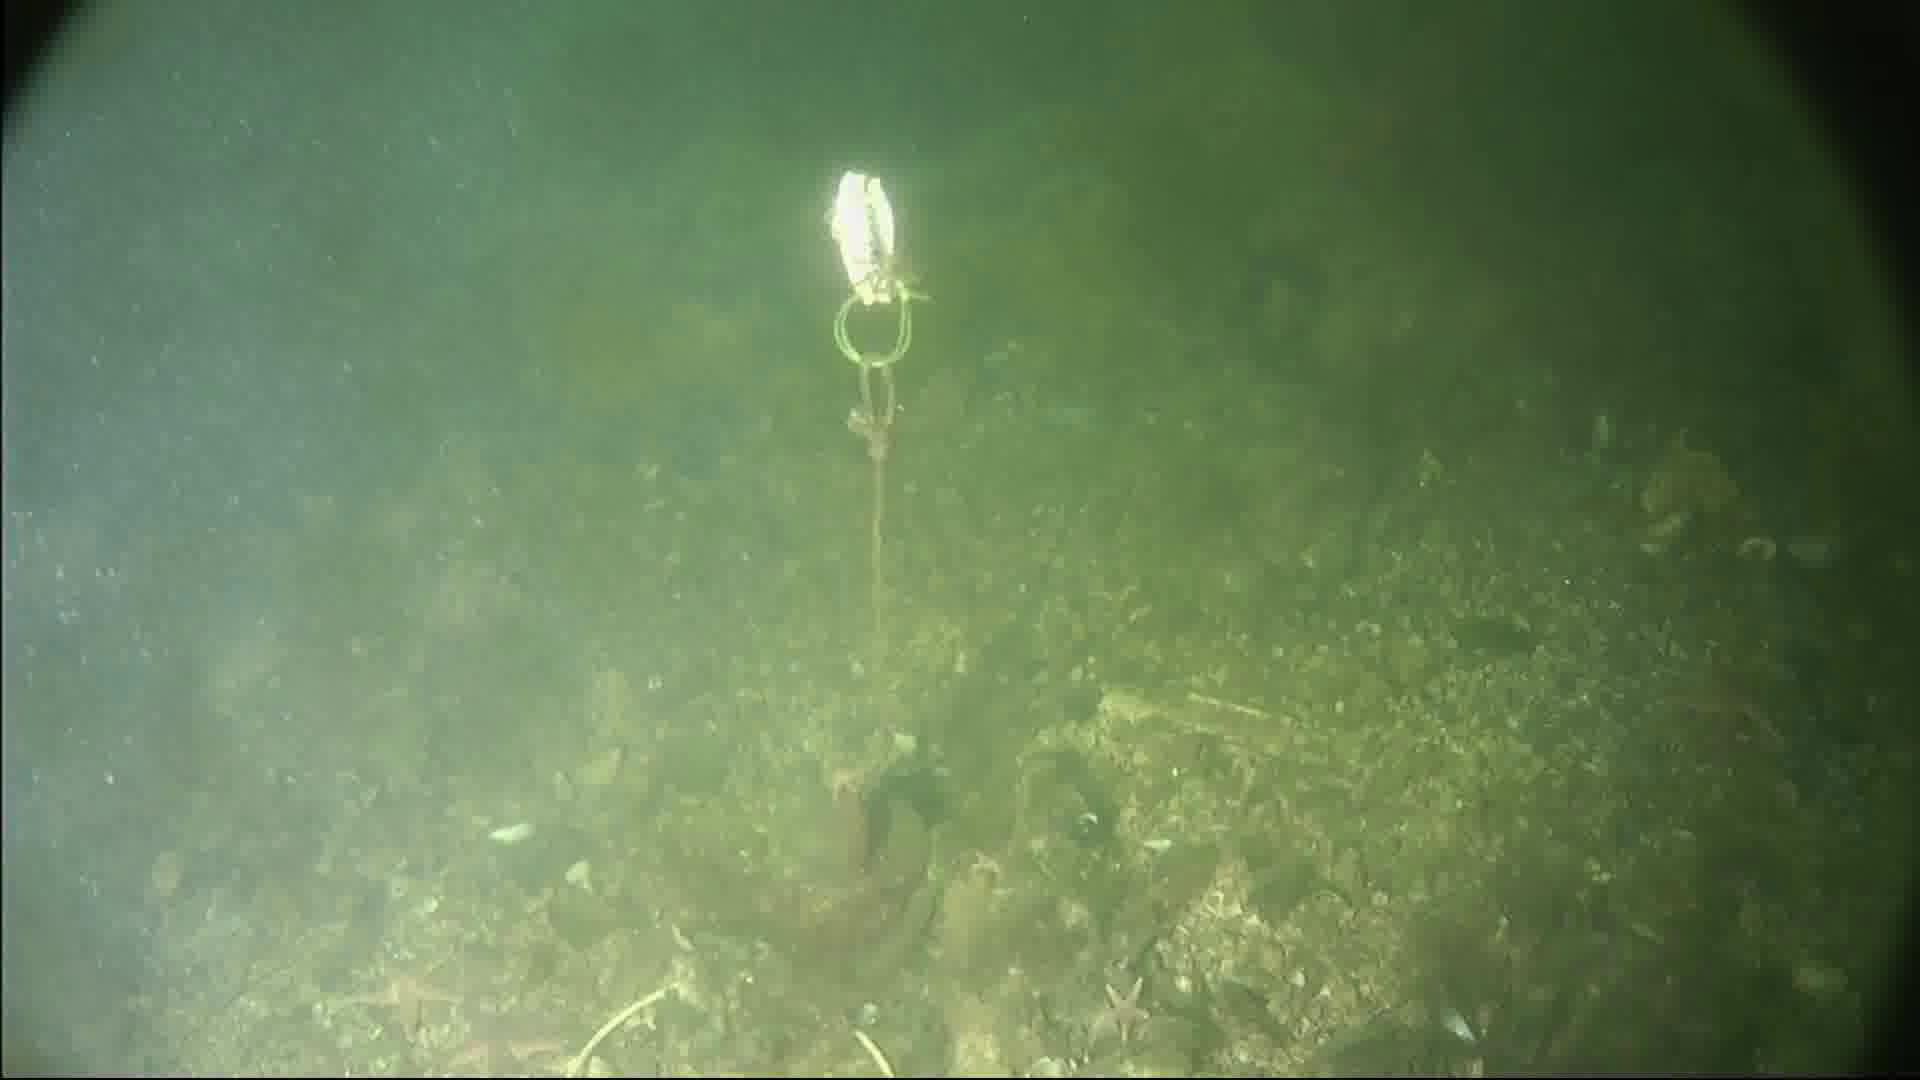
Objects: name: starfish